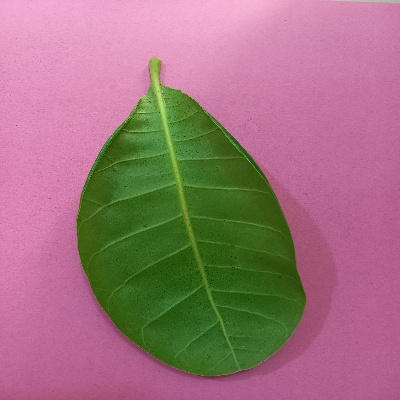
Crop: Cashew
Condition: healthy